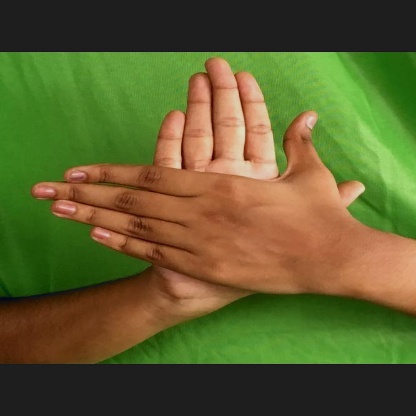
Mudra: Chakra